Jan Kazimierz Wilczyński

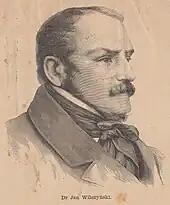
Jan Kazimierz Wilczyński, a portrait, published in Polish press in the late 1800s.

Jan Kazimierz Wilczyński (6 February 1806 – 2 March 1885) was a Polish-Lithuanian medical doctor, collector and publisher. He is famous for publishing the "Album Wileńskie", which is the greatest monument of 19th-century Polish and Lithuanian graphics.